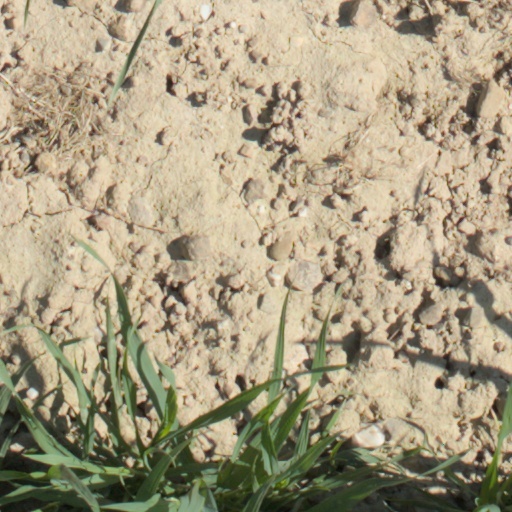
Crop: wheat